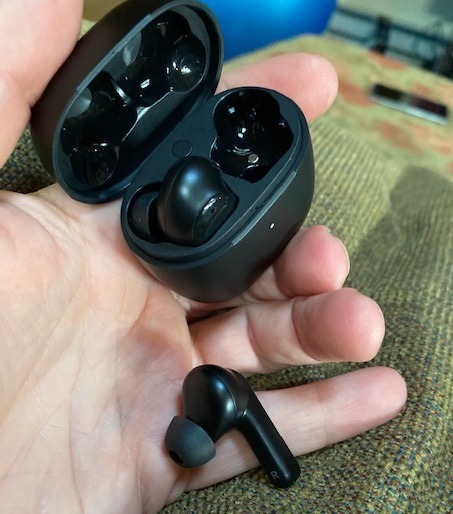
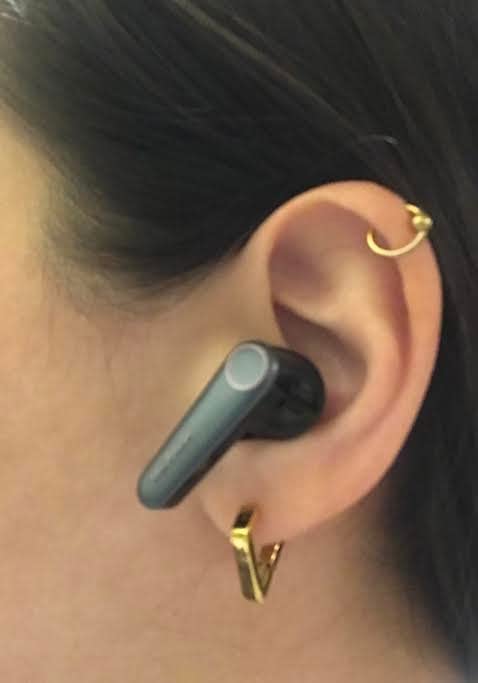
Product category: earbuds
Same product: no